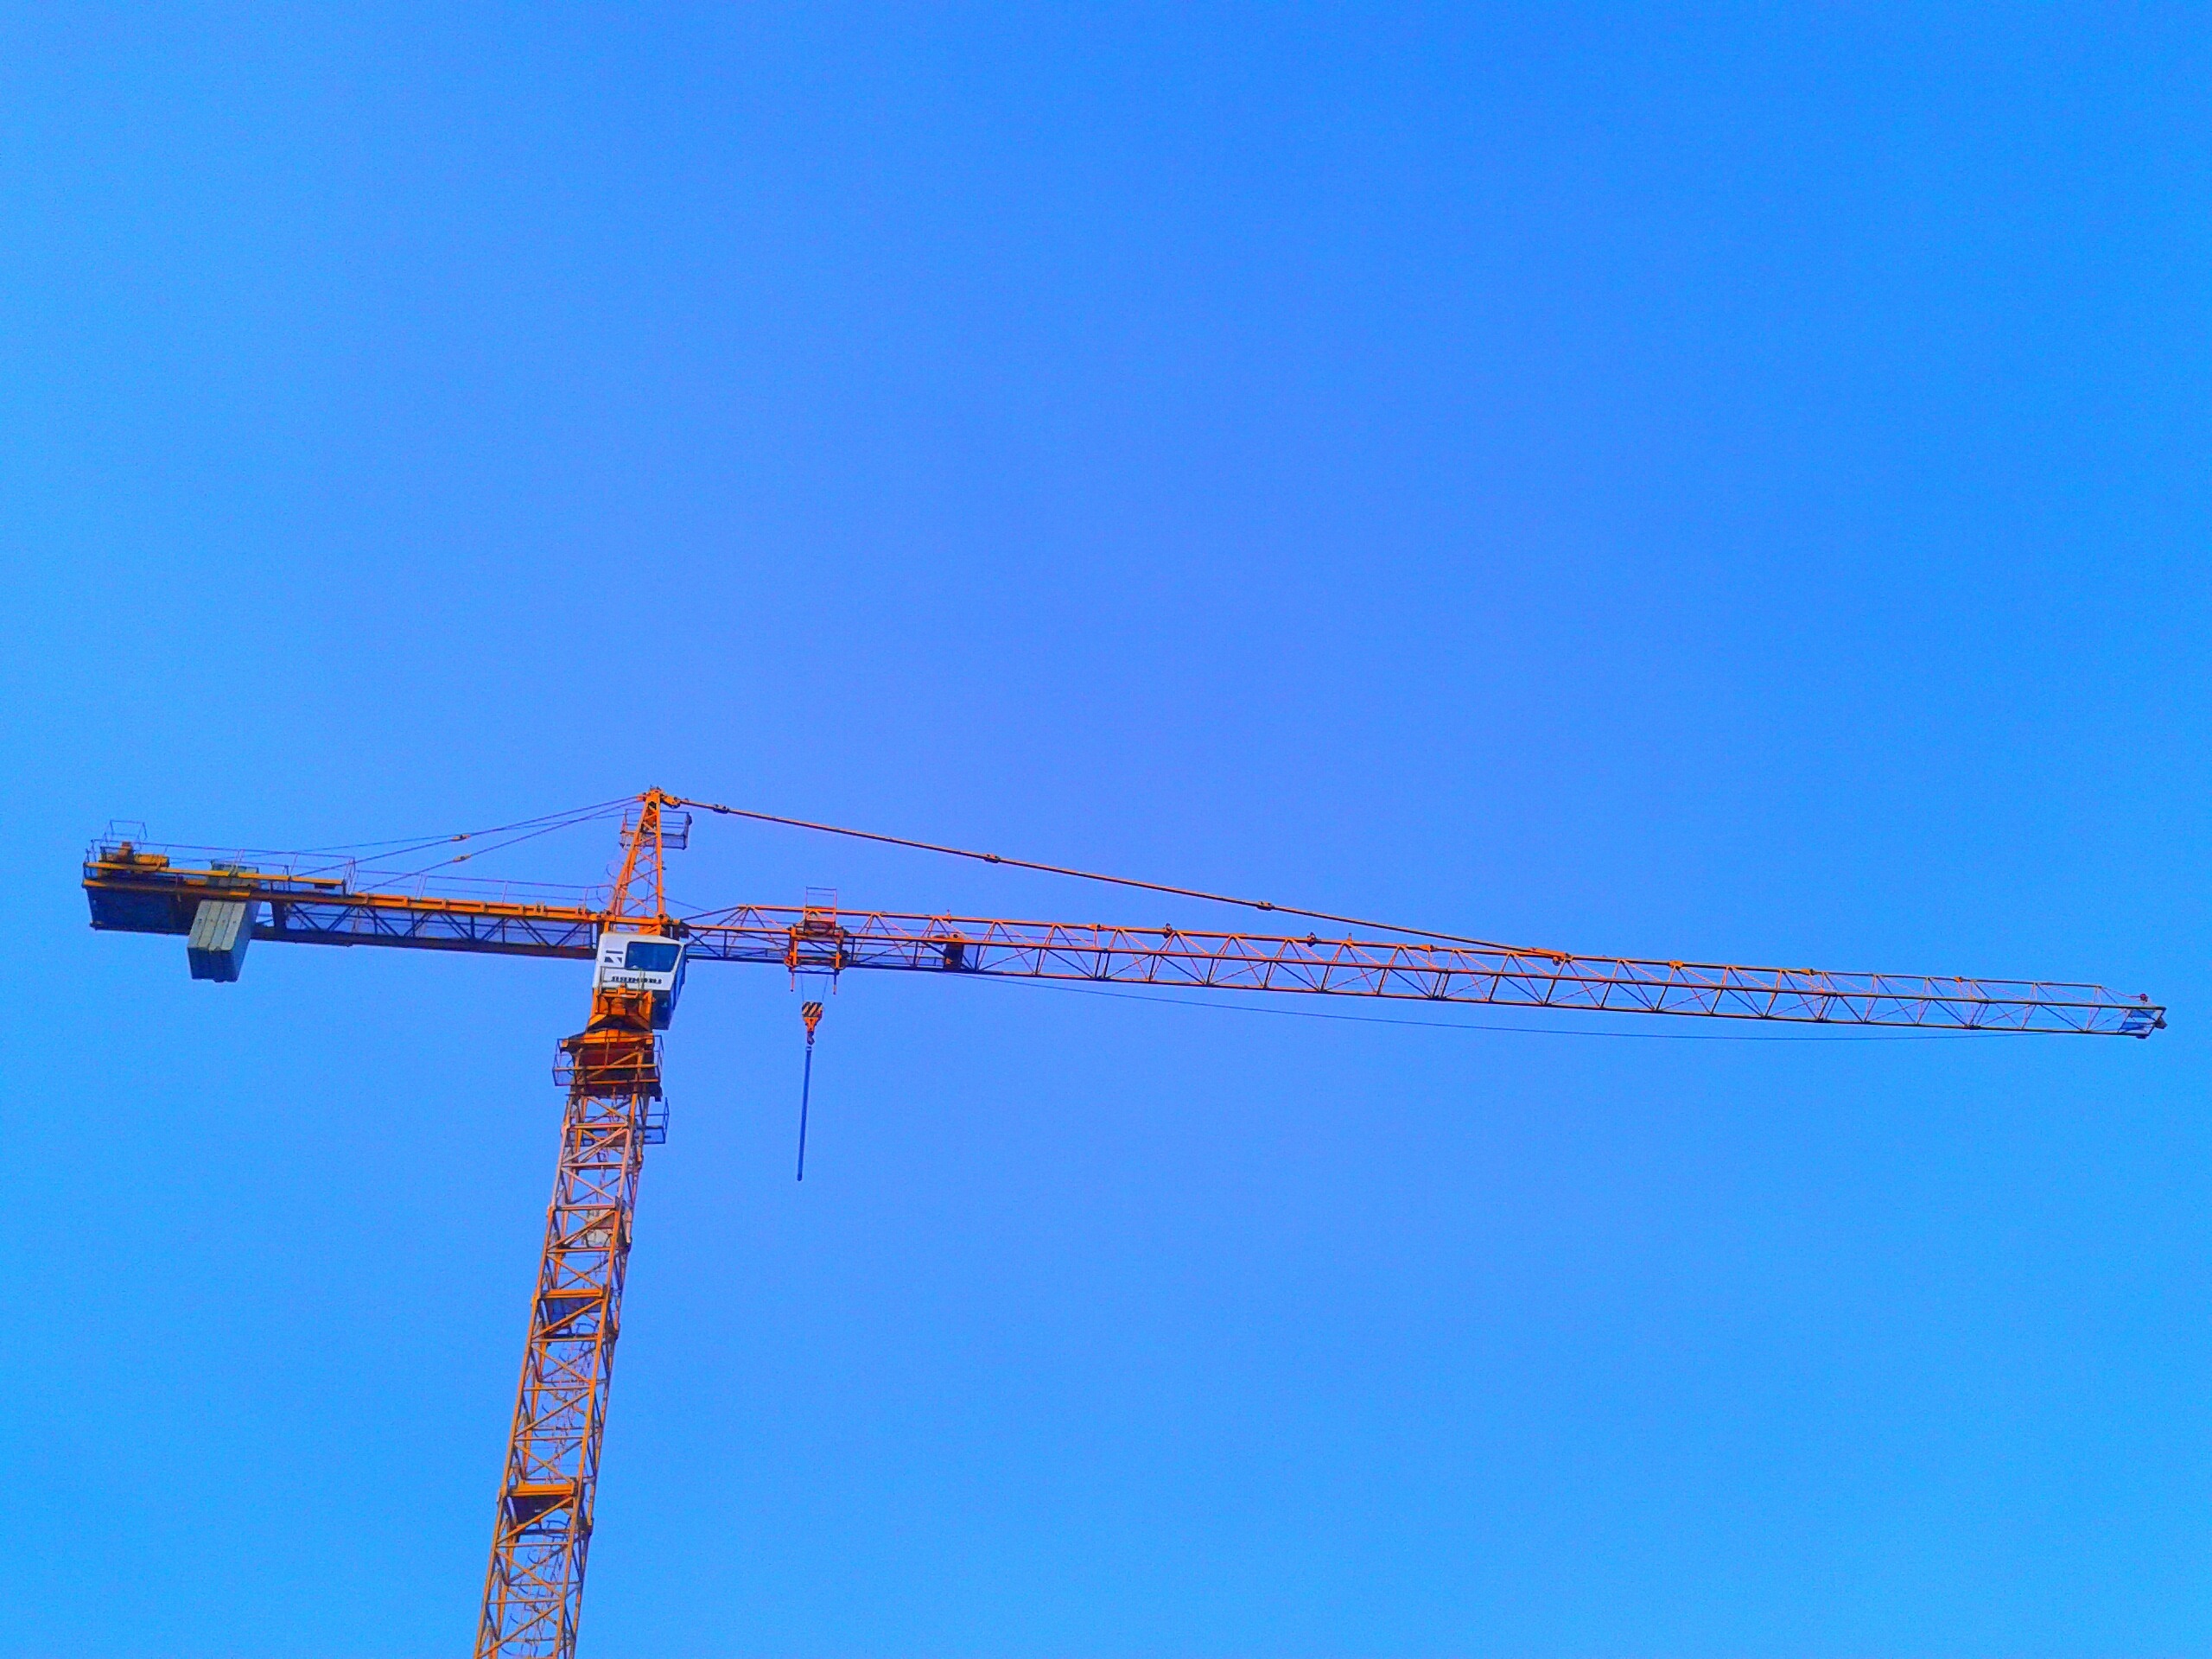
sky, wind, building, line, vehicle, mast, machine, blue, electricity, crane, the lift, the work of the, atmosphere of earth, outdoor structure, overhead power line